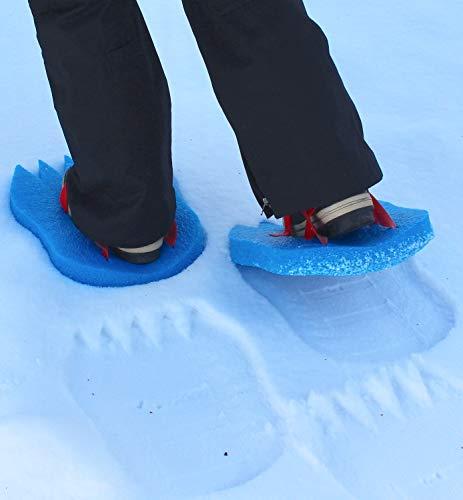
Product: Flexible Flyer Snow Prints Kids Foam Snowshoes. Toddler Outdoor Winter Snow Toy
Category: Toys & Games | Sports & Outdoor Play | Play Sets & Playground Equipment
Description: KIDS SNOWSHOES - Foam snowshoes for kids make animal like foot prints in the snow.
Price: $14.99
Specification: Product Dimensions:         14.2 x 10.2 x 4 inches ; 9.6 ounces    |Shipping Weight: 9.6 ounces (View shipping rates and policies)|ASIN: B077BQSB6J|Item model number: F15|    #255    in Play Sets & Playground Equipment